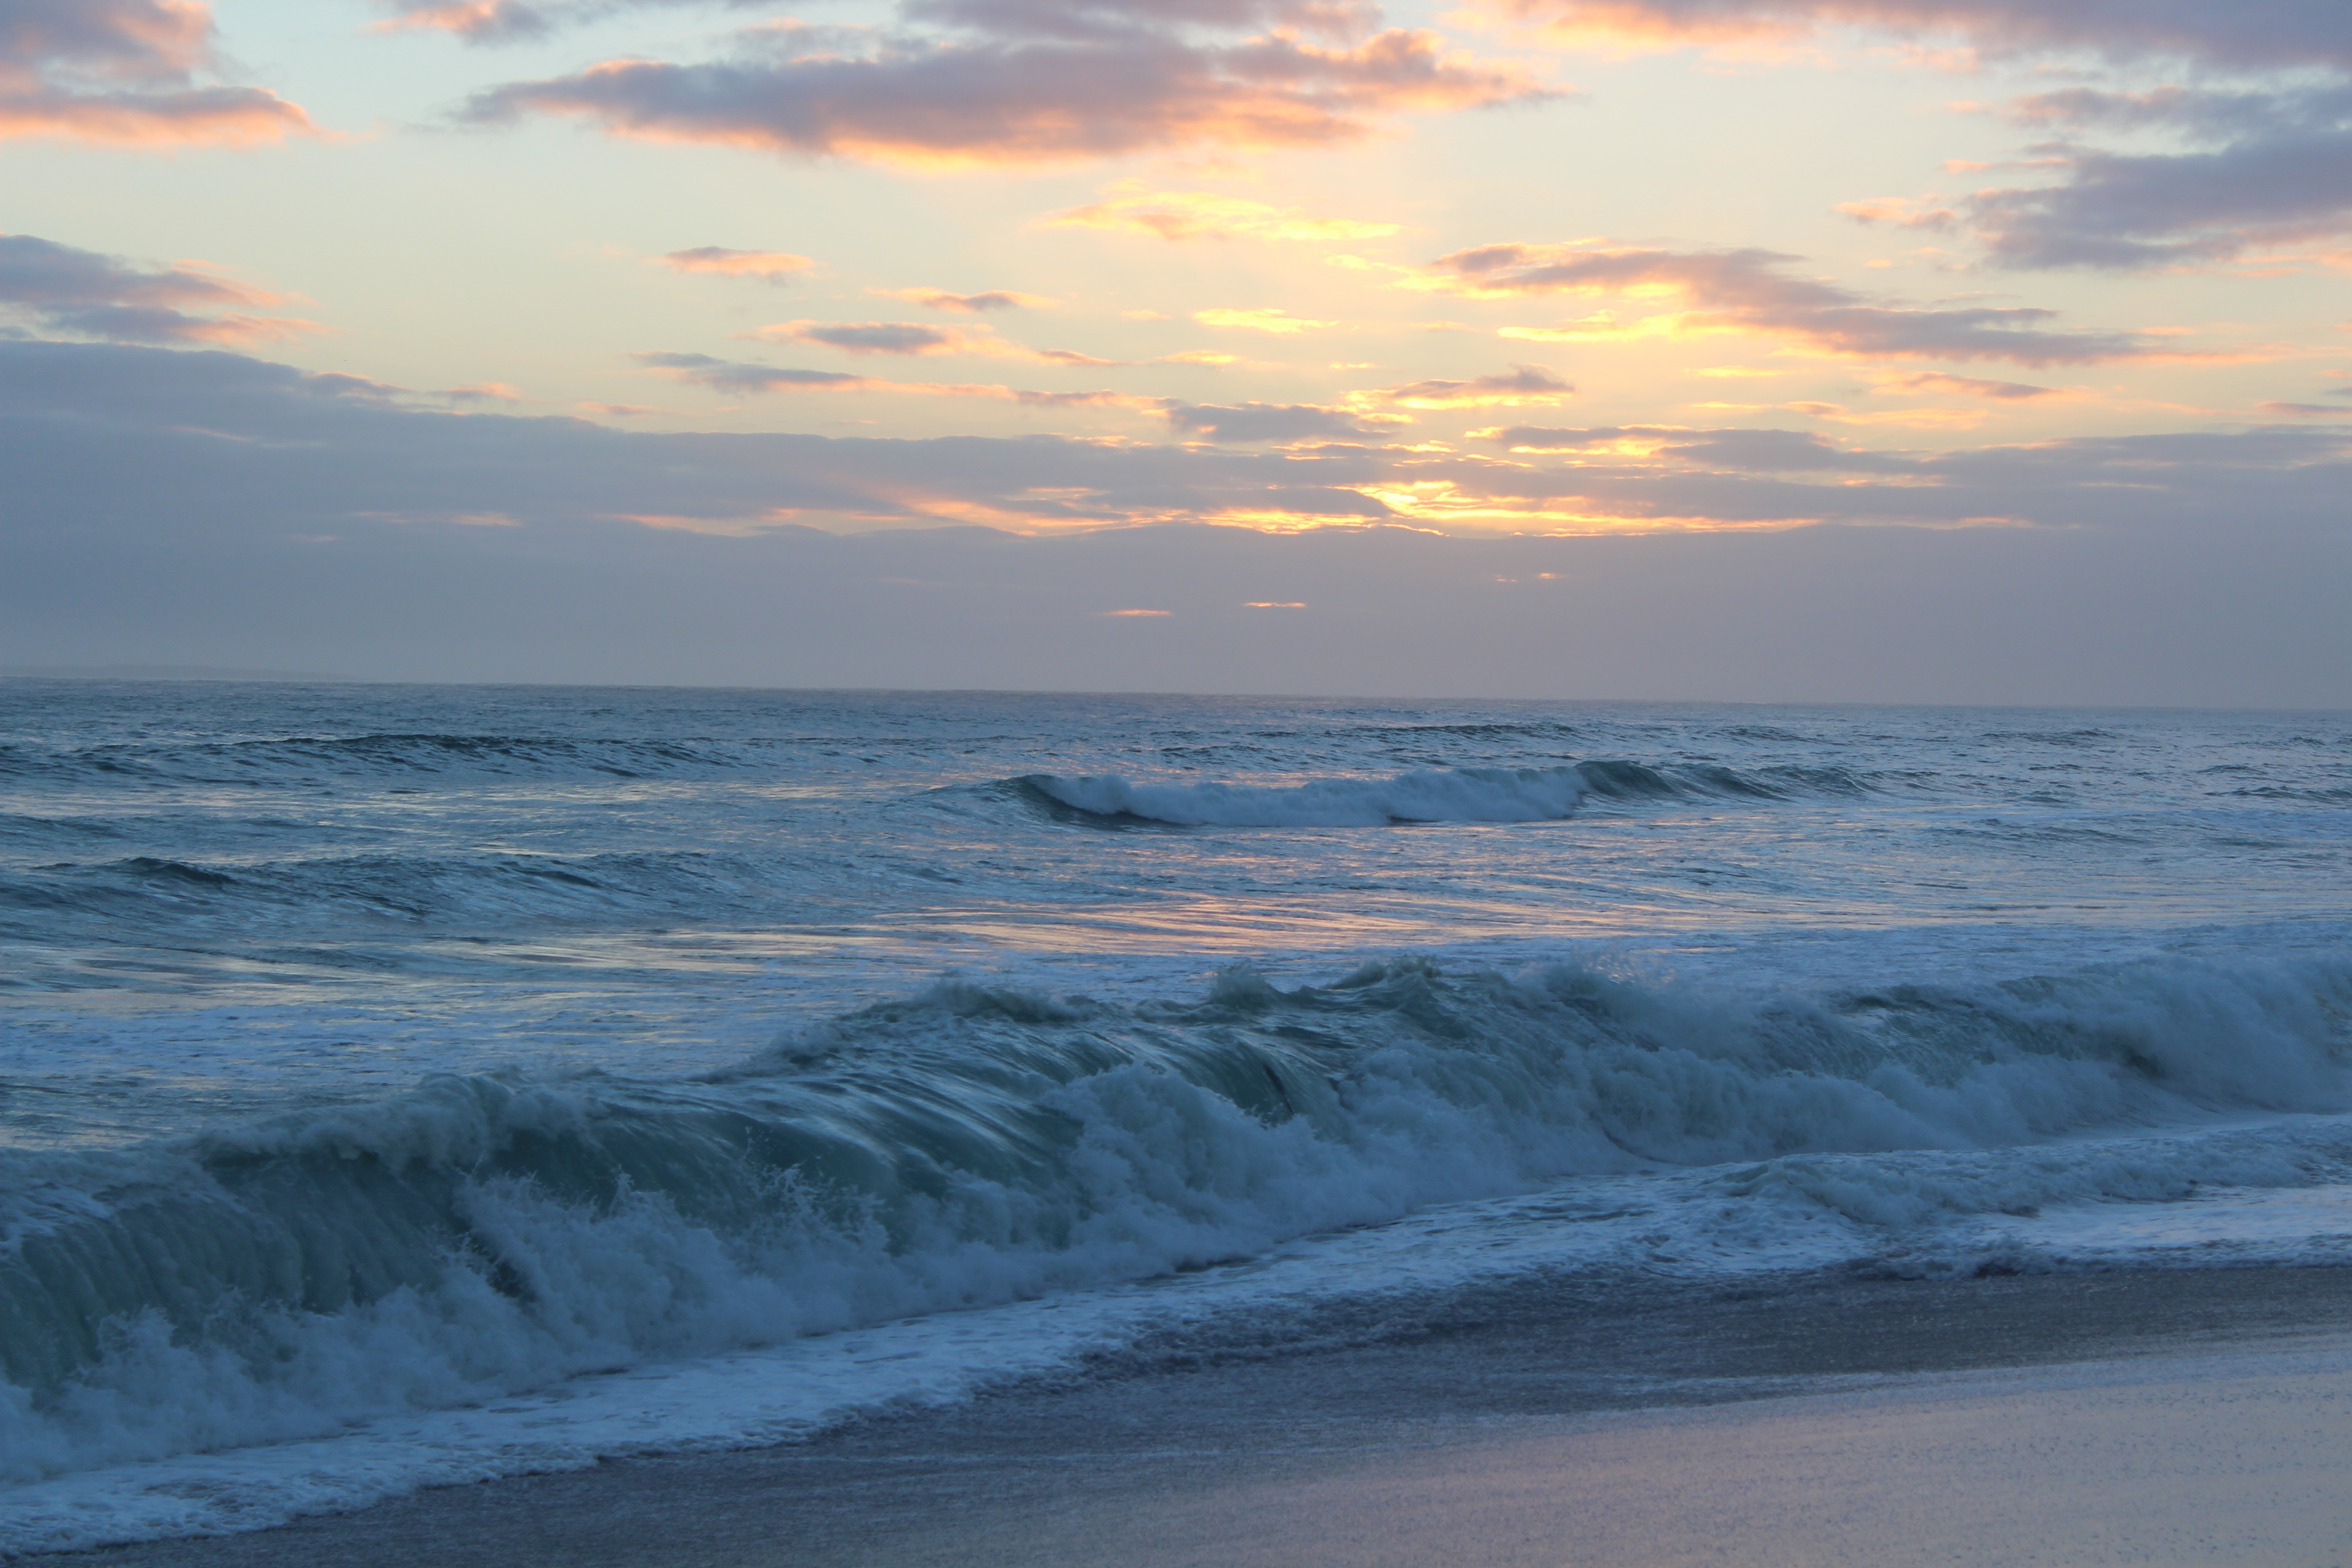
beach, sea, coast, water, sand, ocean, horizon, cloud, sunrise, sunset, shore, wave, dawn, dusk, surf, body of water, clouds, evening sky, wind wave